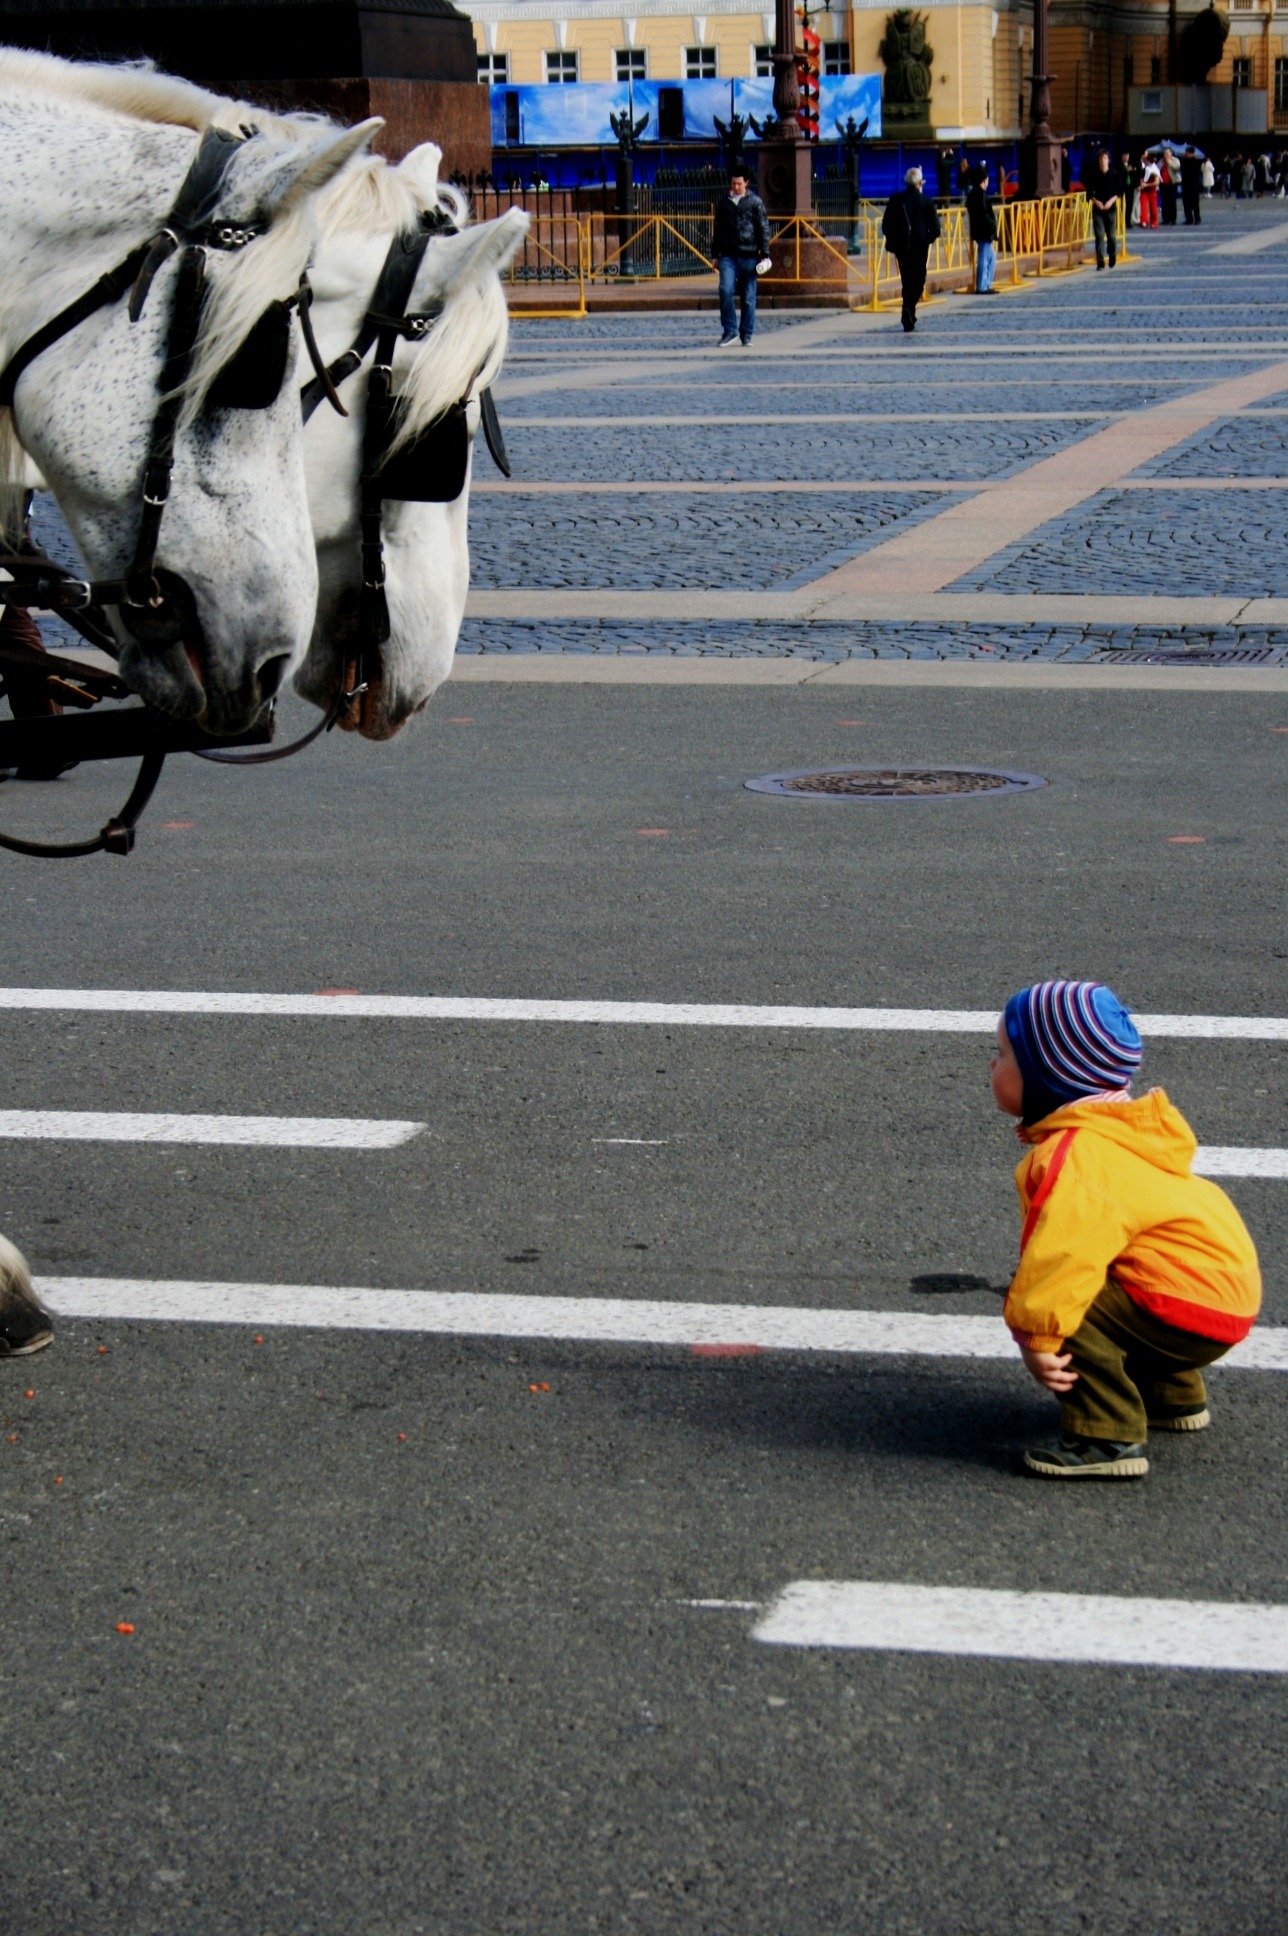
road, street, looking, curiosity, race, horses, race track, endurance, athletics, st petersburg, little boy, well behaved, human action, hunching